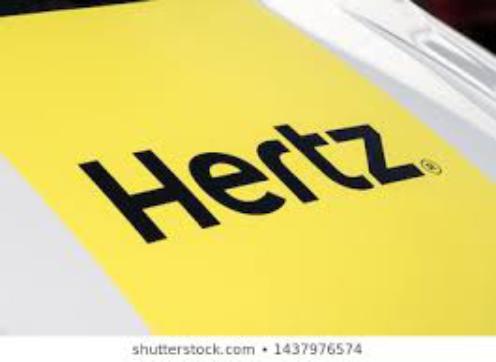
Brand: hertz
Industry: Electronic